The Collector (1997 film)

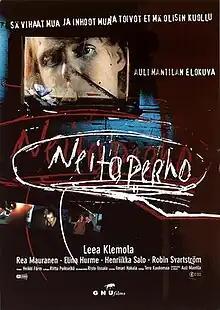
Original Finnish film poster

The Collector is a 1997 Finnish drama film directed by Auli Mantila. The dark road movie tells the story of a work-avoiding woman who one day, out of frustration, steals the money from her sister and, with the help of a stolen car, sets off aimlessly to commit more crimes. According to director Mantila, the film was loosely inspired by is a 1963 thriller novel "The Collector" by John Fowles.